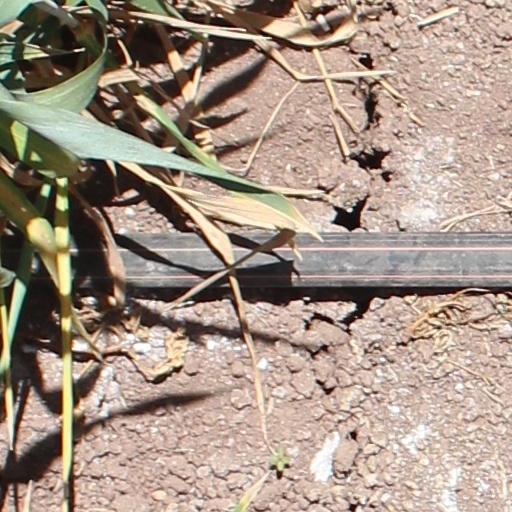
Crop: wheat